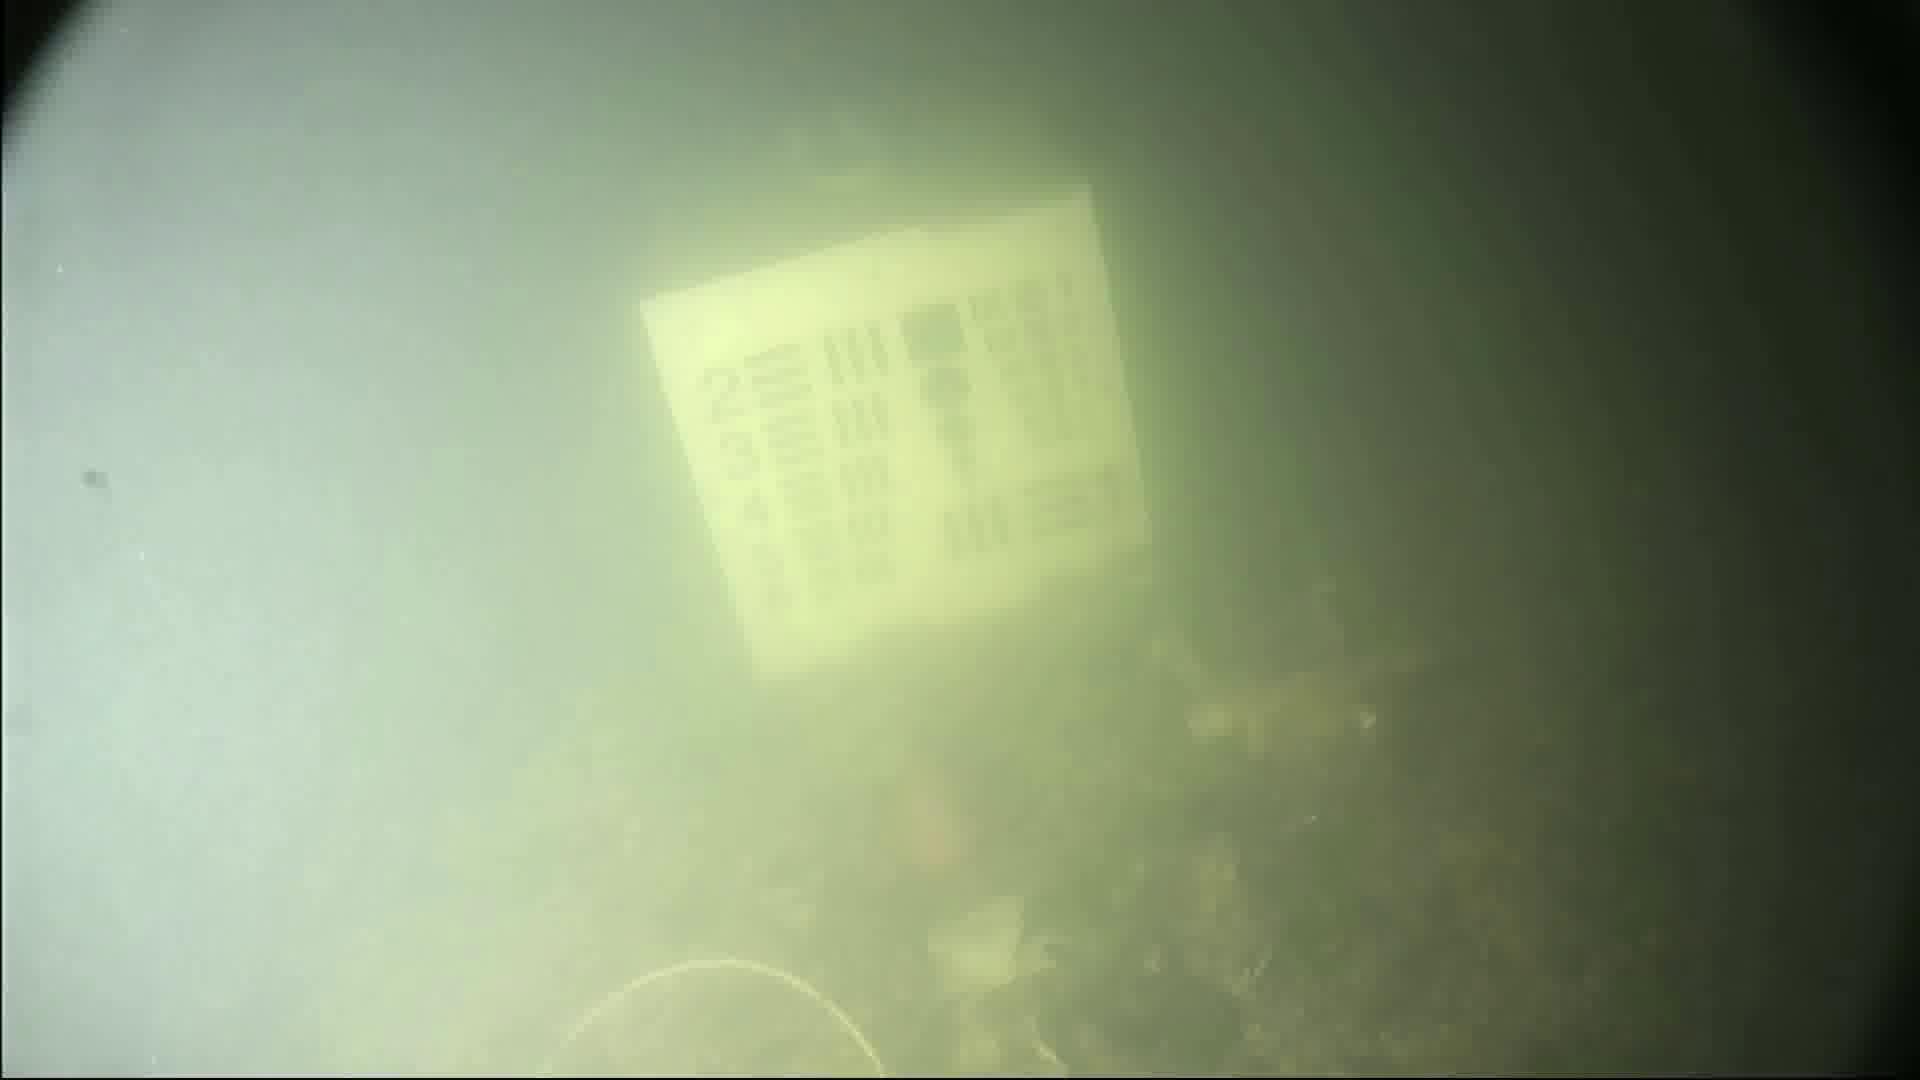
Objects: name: crab
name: fish